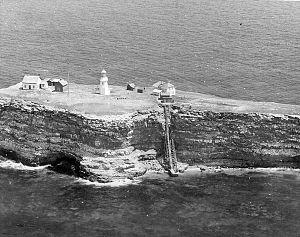
Rocher aux Oiseaux (Québec), Vue aérienne du phare et des bâtiments limitrophes
Cet article contient une liste non exhaustive de l'ensemble des îles du fleuve Saint-Laurent au Canada, principalement au Québec et classées d'ouest en est. Une grande partie des vingt-huit refuges d'oiseaux migrateurs situés dans la province de Québec, sont situés dans l'estuaire du fleuve Saint-Laurent et dans le golfe du Saint-Laurent.
Les rochers aux Oiseaux sont un archipel inhabité du Québec, situé dans le golfe du Saint-Laurent au large des îles de la Madeleine. Ces îles et la zone maritime environnante constituent un refuge d'oiseaux migrateurs sous le nom de refuge d'oiseaux des Rochers-aux-Oiseaux, propriété de la Garde côtière canadienne, qui accueille une importante colonie de fous de Bassan.
Le phare du Rocher aux Oiseaux est, de 1870 à 2011, une station d'aide à la navigation du golfe du Saint-Laurent située aux rochers aux Oiseaux en Gaspésie–Îles-de-la-Madeleine au Québec.